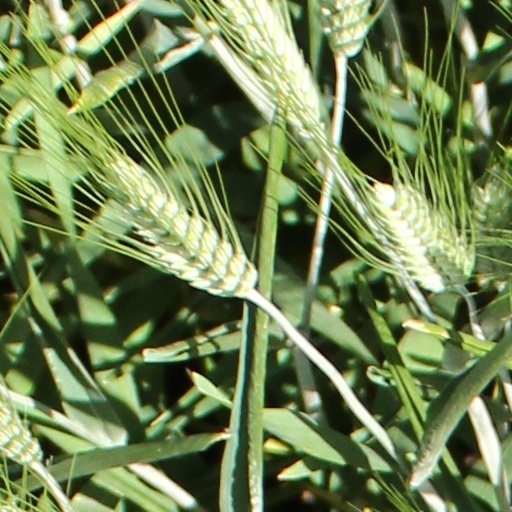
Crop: wheat